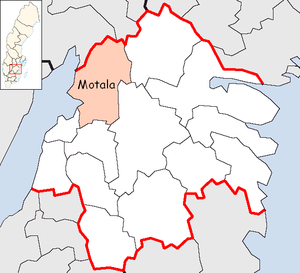
La commune de Motala est une commune suédoise du comté d'Östergötland. 42 545 personnes y vivent. Son siège se situe à Motala.